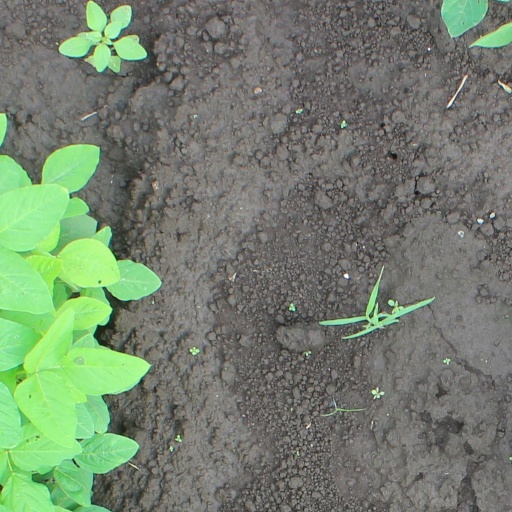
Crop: soybean